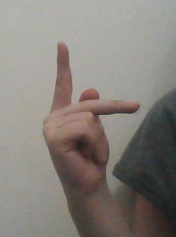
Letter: dha